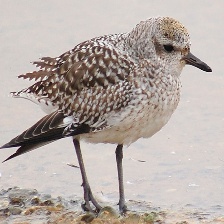
Species: GREY PLOVER
Scientific name: PLUVIALIS SQUATAROLA